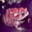
Label: frog